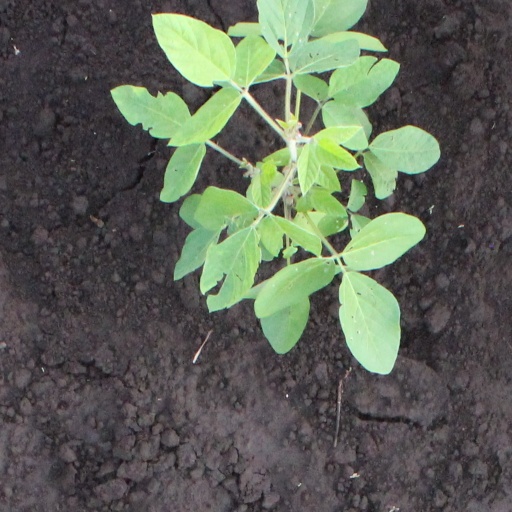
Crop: soybean